Energy in Afghanistan

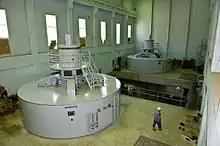
Inside the hydroelectric power station at the Kajaki Dam in the southern Helmand Province of Afghanistan

Afghanistan has the potential to produce over 23,000 MW of hydroelectricity. The Afghan government continues to seek technical assistance from neighboring and regional countries to build more dams. A number of dams with hydroelectric power stations were built between the 1950s and the mid-1970s, which included the Kajaki in the Kajaki District of Helmand Province and the Naghlu in the Sarobi District of Kabul Province. The Kajaki provides up to 151 MW of electricity to both Helmand and Kandahar provinces. The power station at the Kamal Khan Dam provides electricity to residents of Nimruz Province.